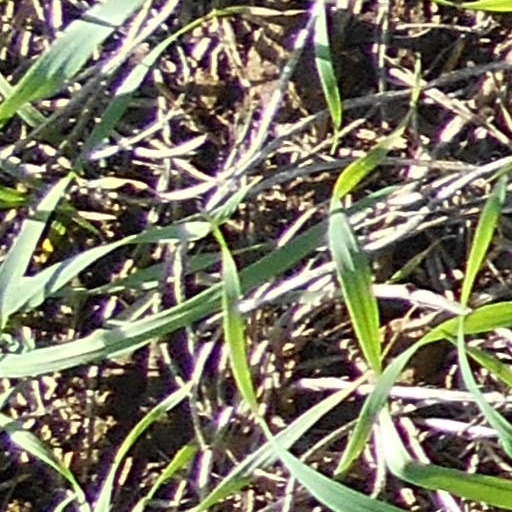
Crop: wheat